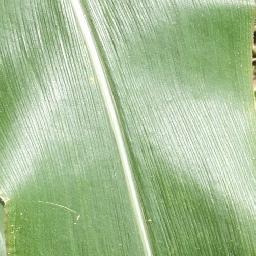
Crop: corn
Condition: (maize)_healthy